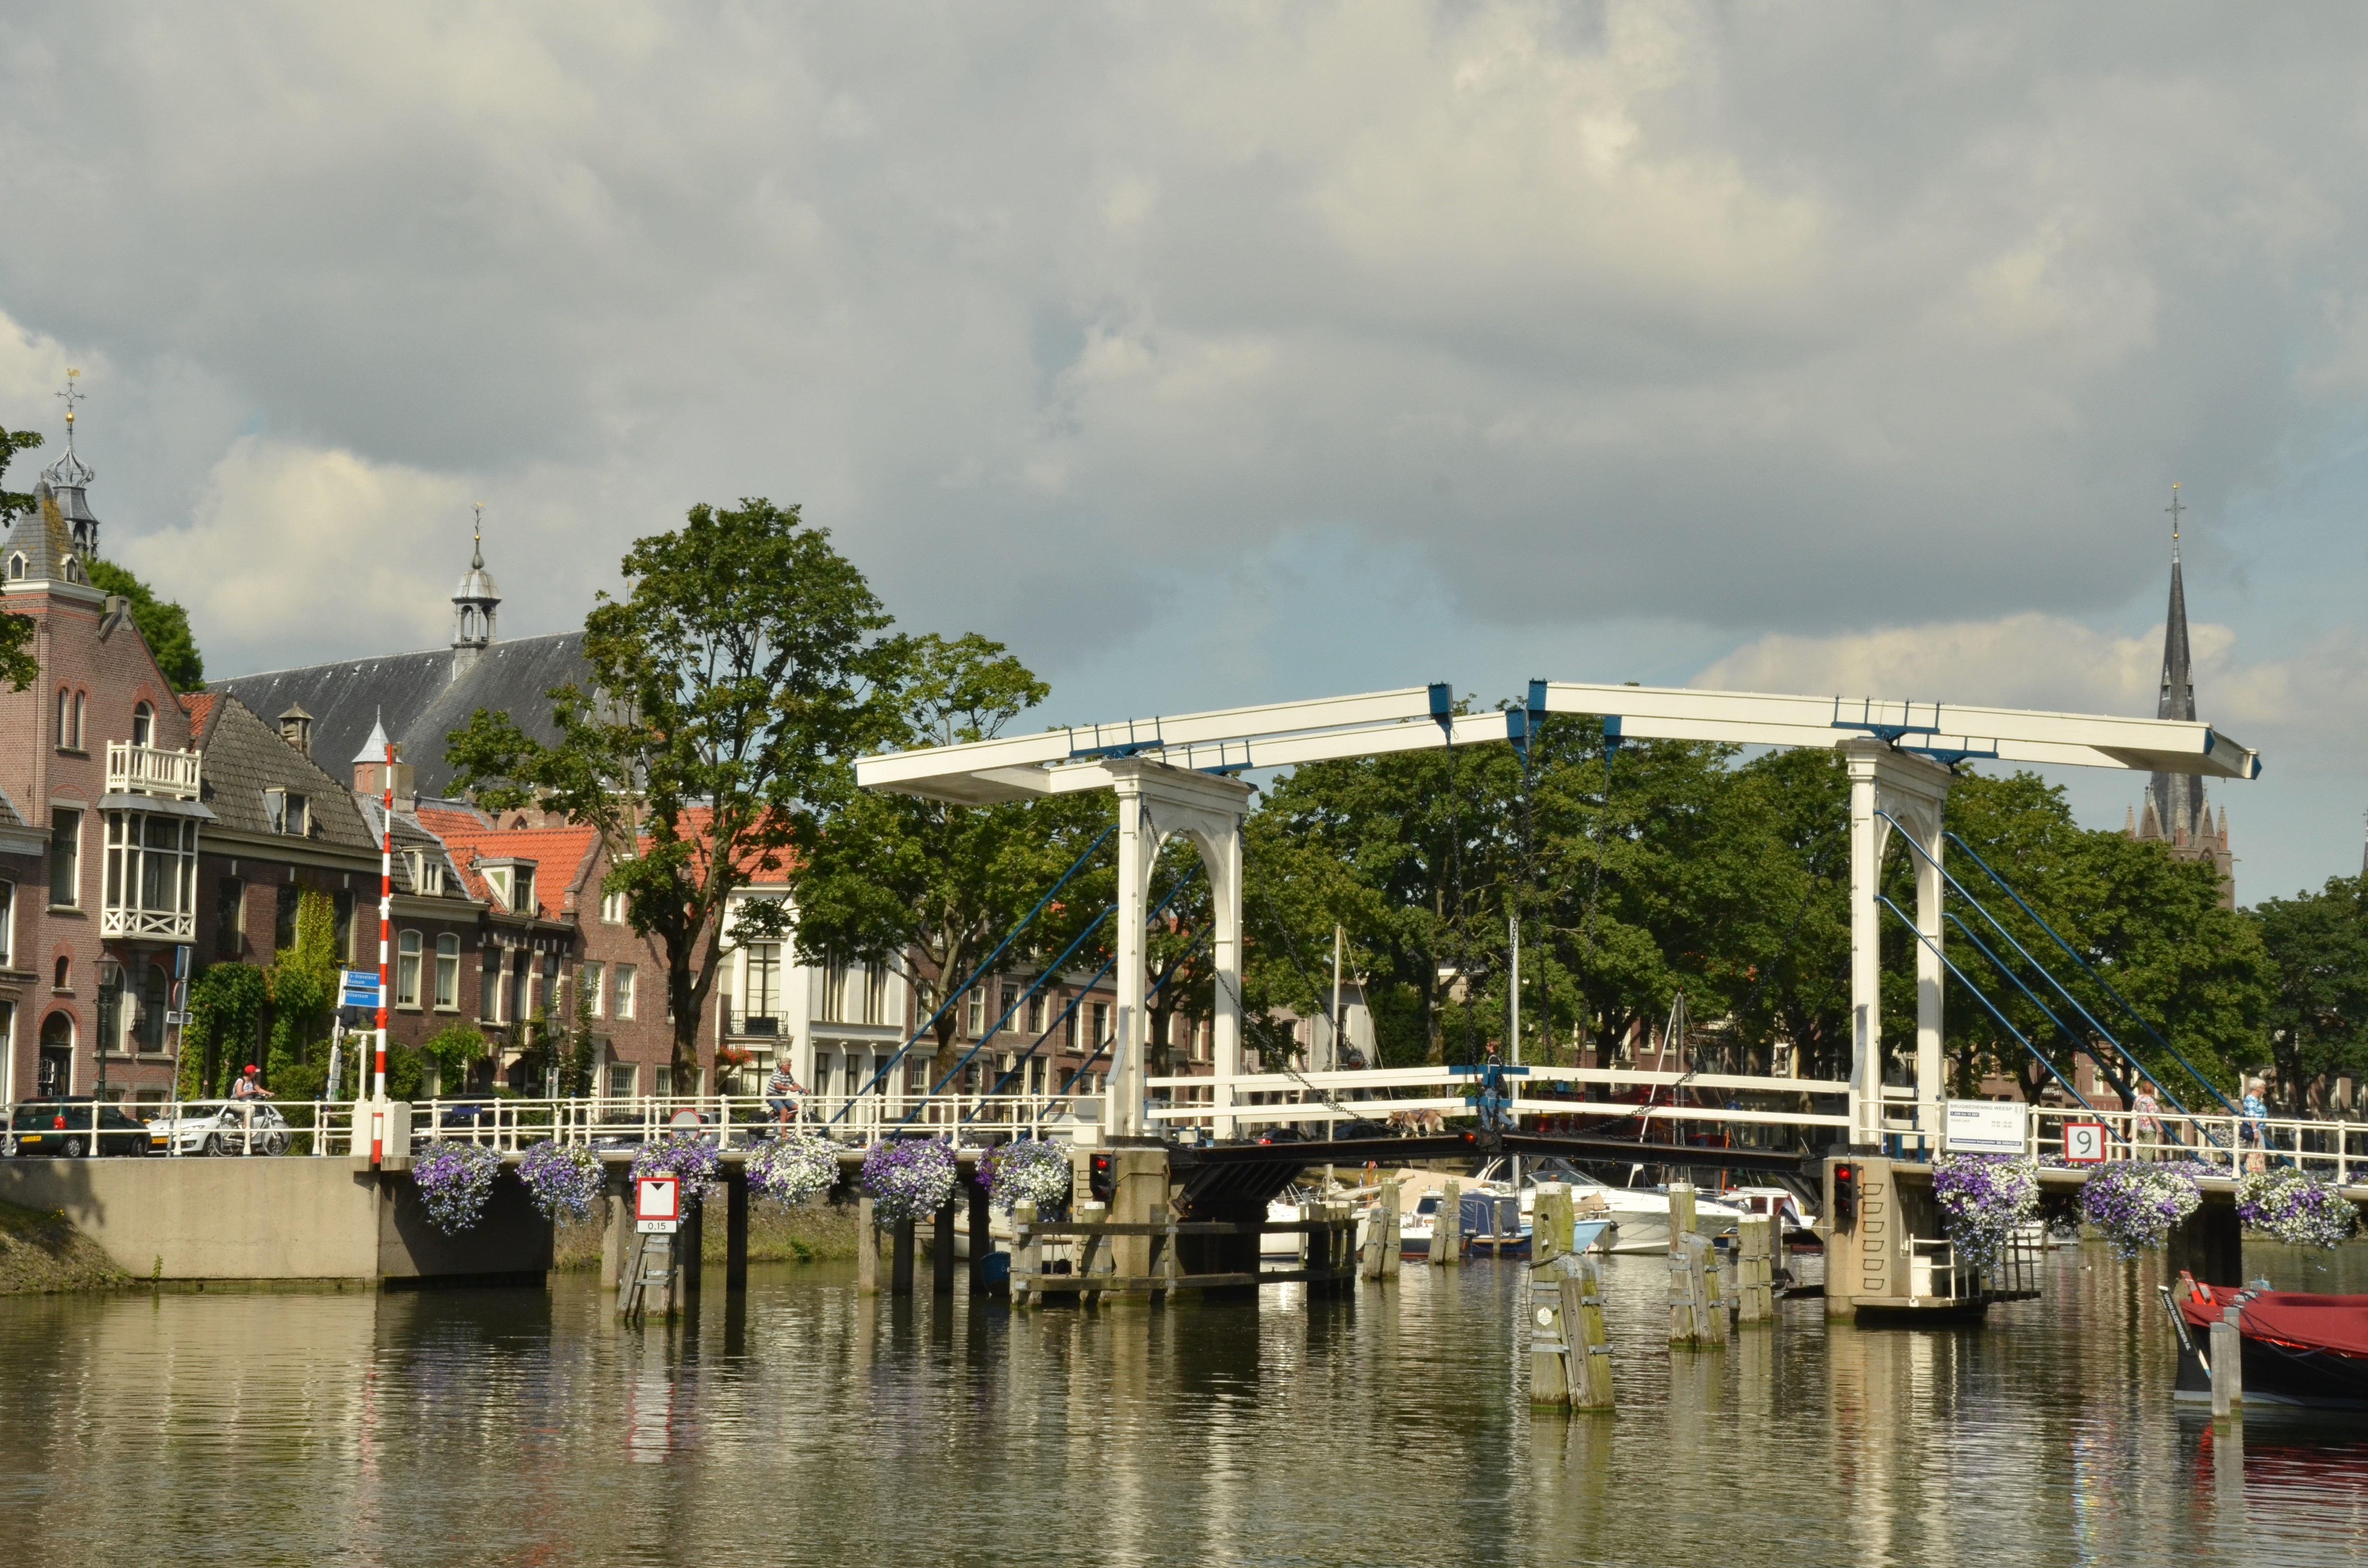
water, dock, boat, bridge, town, river, canal, cityscape, vehicle, harbor, marina, waterway, body of water, fight, netherlands, boating, weesp